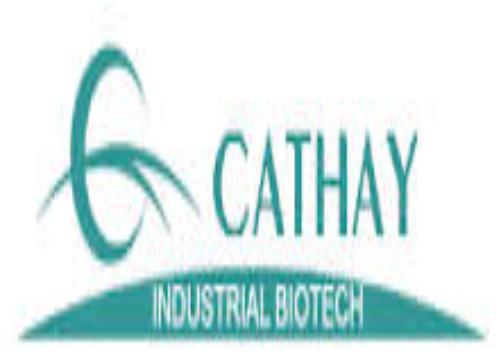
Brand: Cathay
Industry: Others